Hawaiʻi Community College

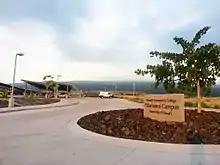
Hawaiʻi Community College at Pālamanui, near Kailua Kona, the Big Island of Hawaii.

Hawaii Community College at Pālamanui, North Kona, opened in August, 2015. Associate degrees in culinary art, nursing, liberal arts, science, etc., can be obtained.